New York State Route 42

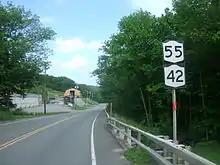
Sign on NY 55 in Curry near junction with beginning of former middle segment of NY 42, suggesting the concurrency still exists

In Grahamsville, NY 55 proceeds northwest through the hamlet as a two-lane commercial and residential street. Bending north, the route soon leaves Grahamsville for the hamlet of Unionville, also within the town of Neversink, passing the Town of Neversink Park. Through Unionville, NY 55 is a two-lane residential street proceeding westward, intersecting with Pepacton Hollow Road. At this junction, NY 55 bends southwest into the hamlet of Curry. In Curry, the route crosses over a brook and intersects with CR 19 (Claryville Road). At this junction, CR 19 proceeds northward as a two-lane residential street at the initial junction. The route becomes rural, passing east of the Neversink River, as a two-lane woods road through the town of Neversink. CR 19 intersects with Cummings Road, where it bends northeast and comes within of the Neversink.